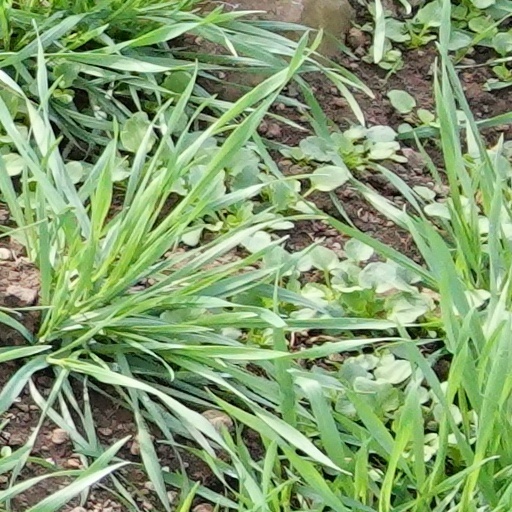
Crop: wheat